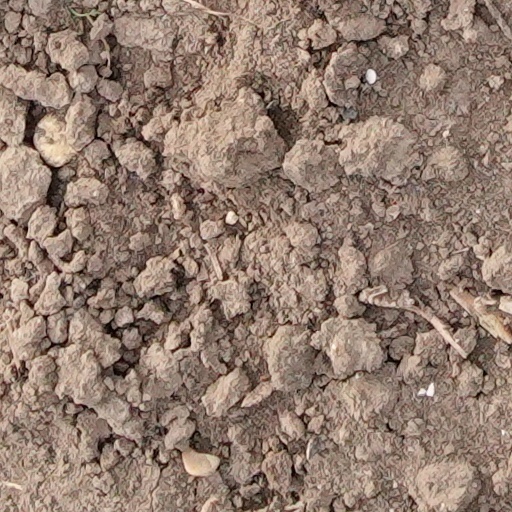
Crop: wheat